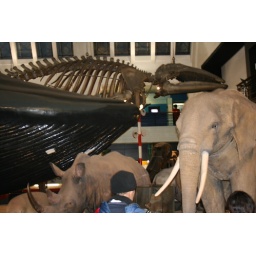
Note the size of the Blue Whale in comparison to the elephant and other animals around it. Incredible.